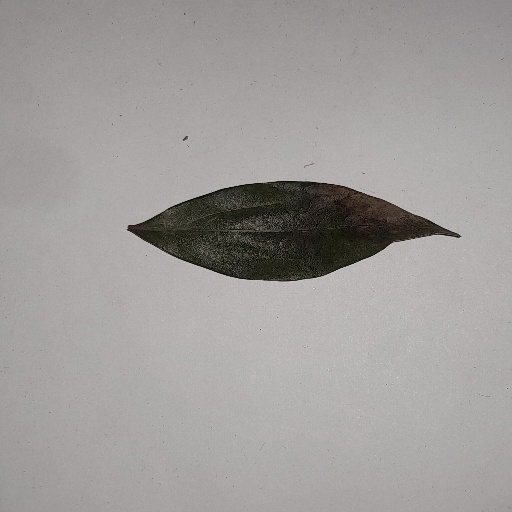
Species: Camphor
Leaf condition: Bacterial Spot